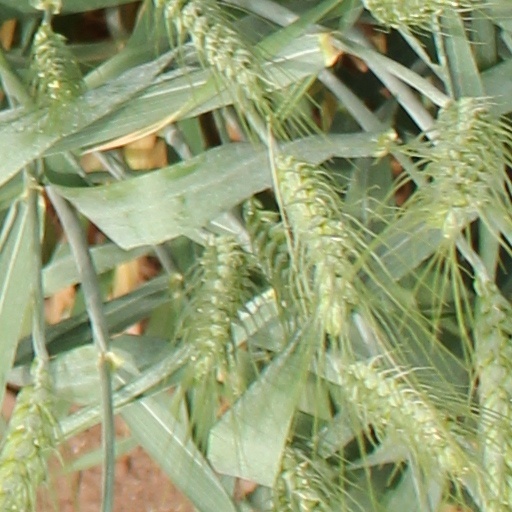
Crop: wheat